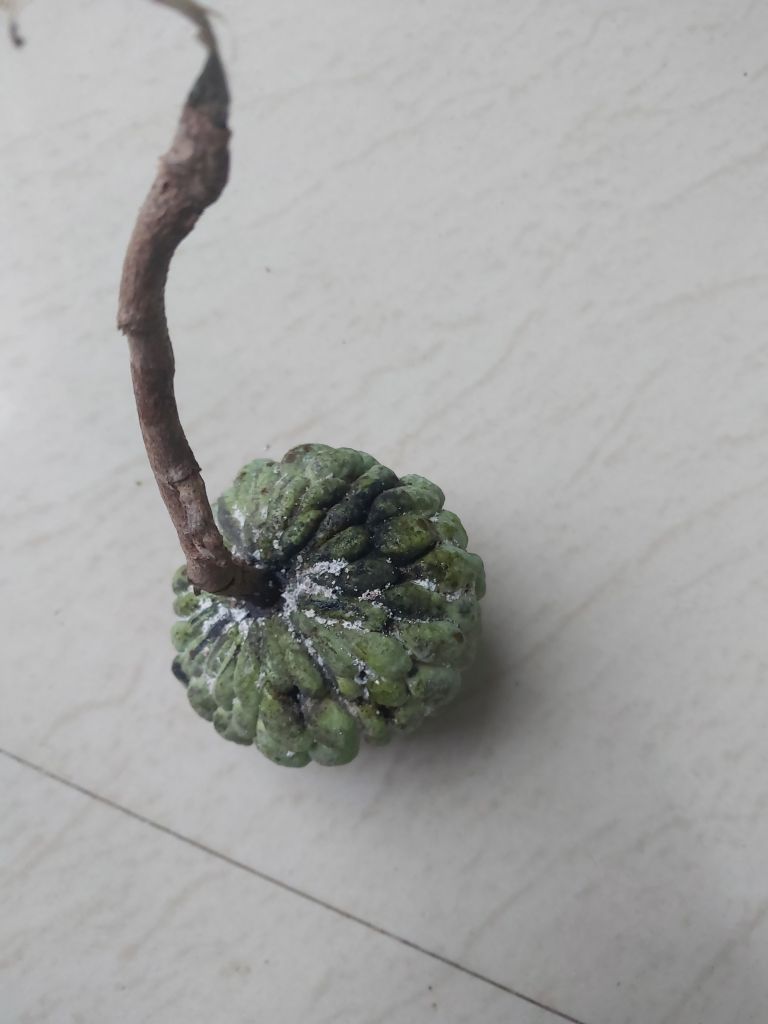
Disease label: Athracnose